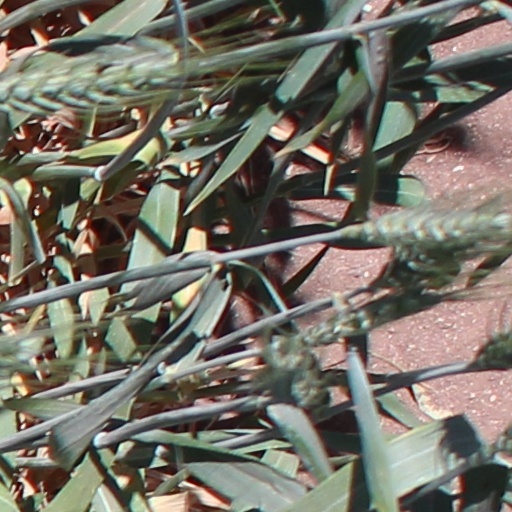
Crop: wheat